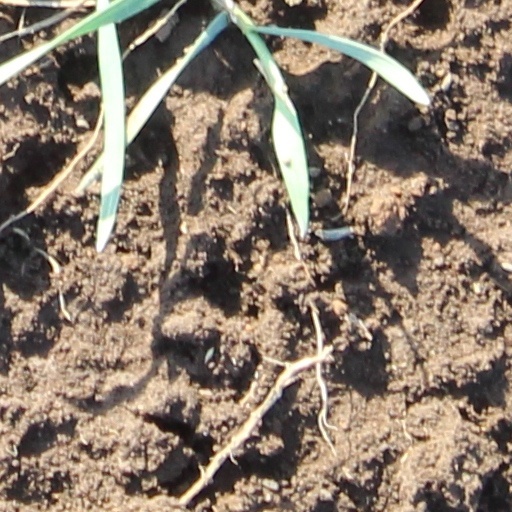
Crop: wheat